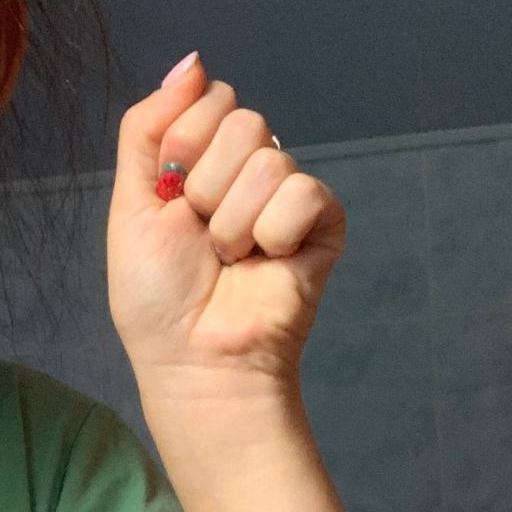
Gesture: fist